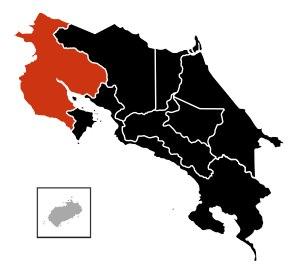
Cet article présente la situation et les efforts en ce qui concerne la grippe A H1N1 de 2009-2010 par pays et continents, par ordre alphabétique.